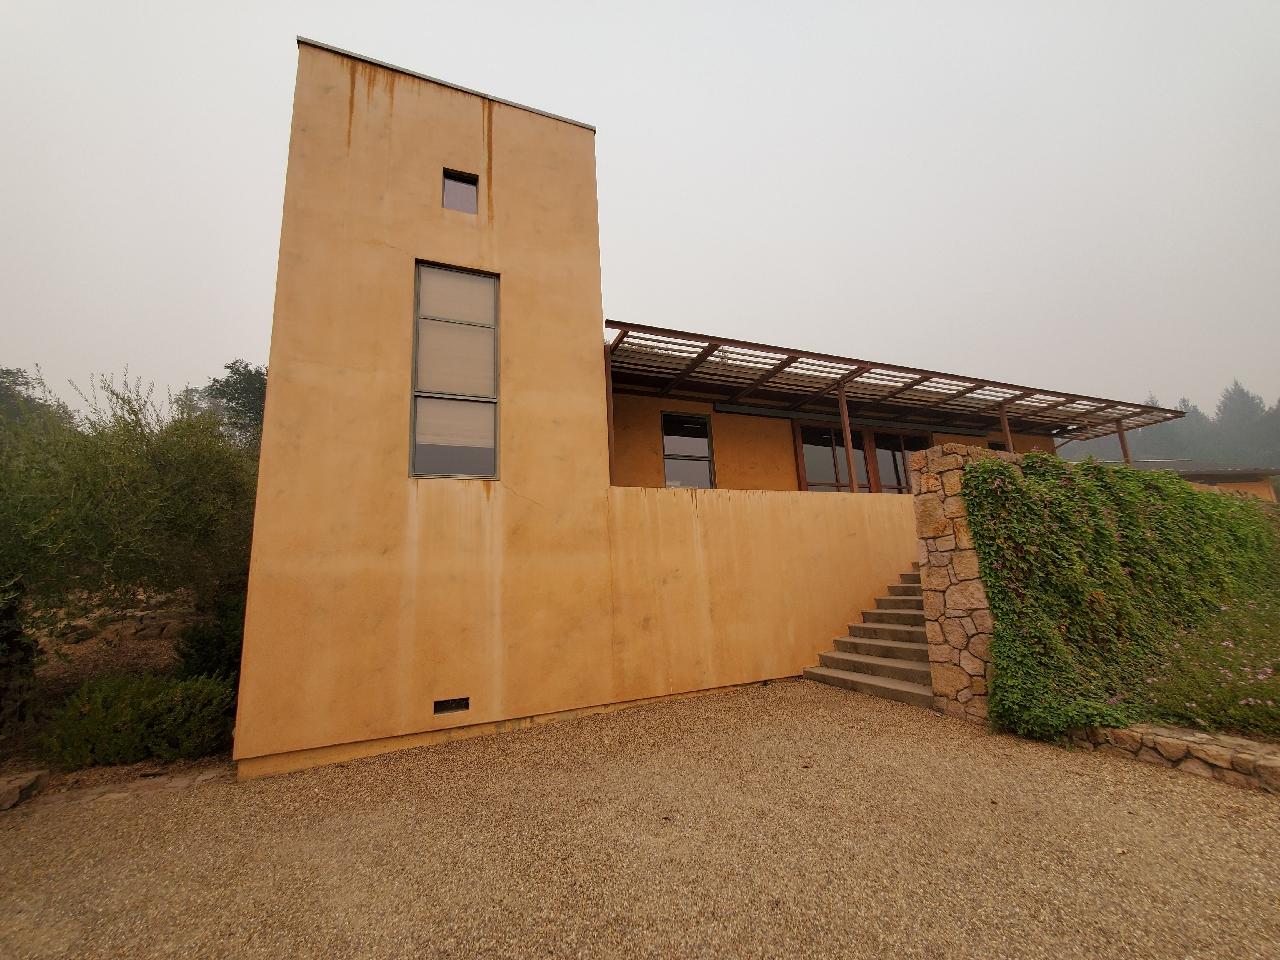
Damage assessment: no_damage